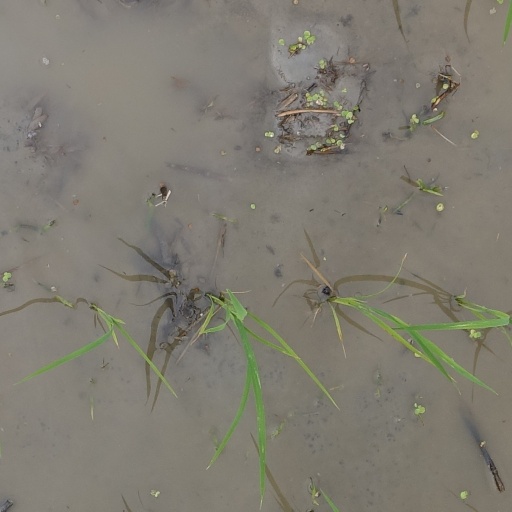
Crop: rice